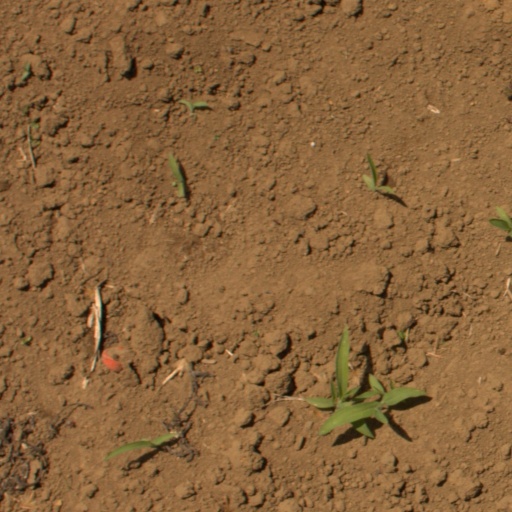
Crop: Jerusalem artichoke